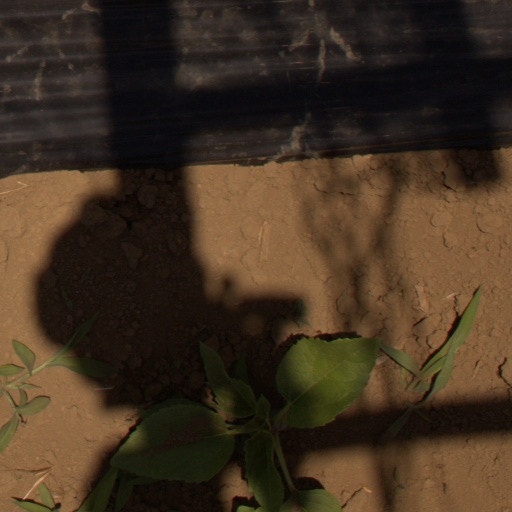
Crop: Jerusalem artichoke